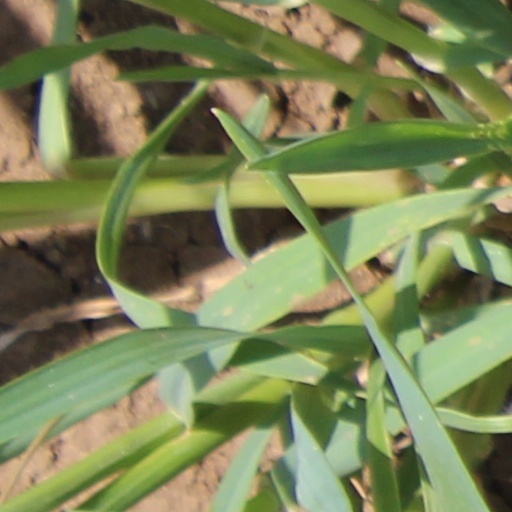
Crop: wheat